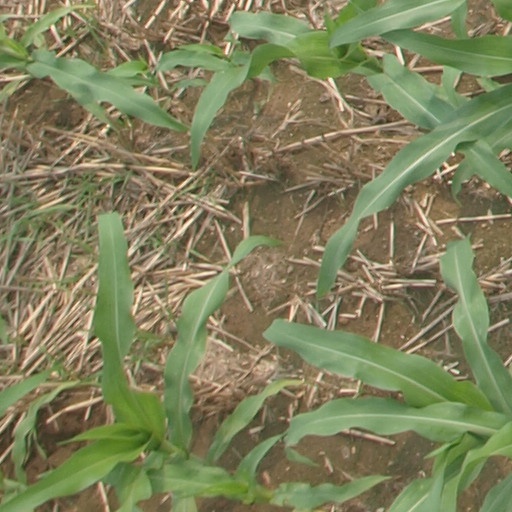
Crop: maize; corn